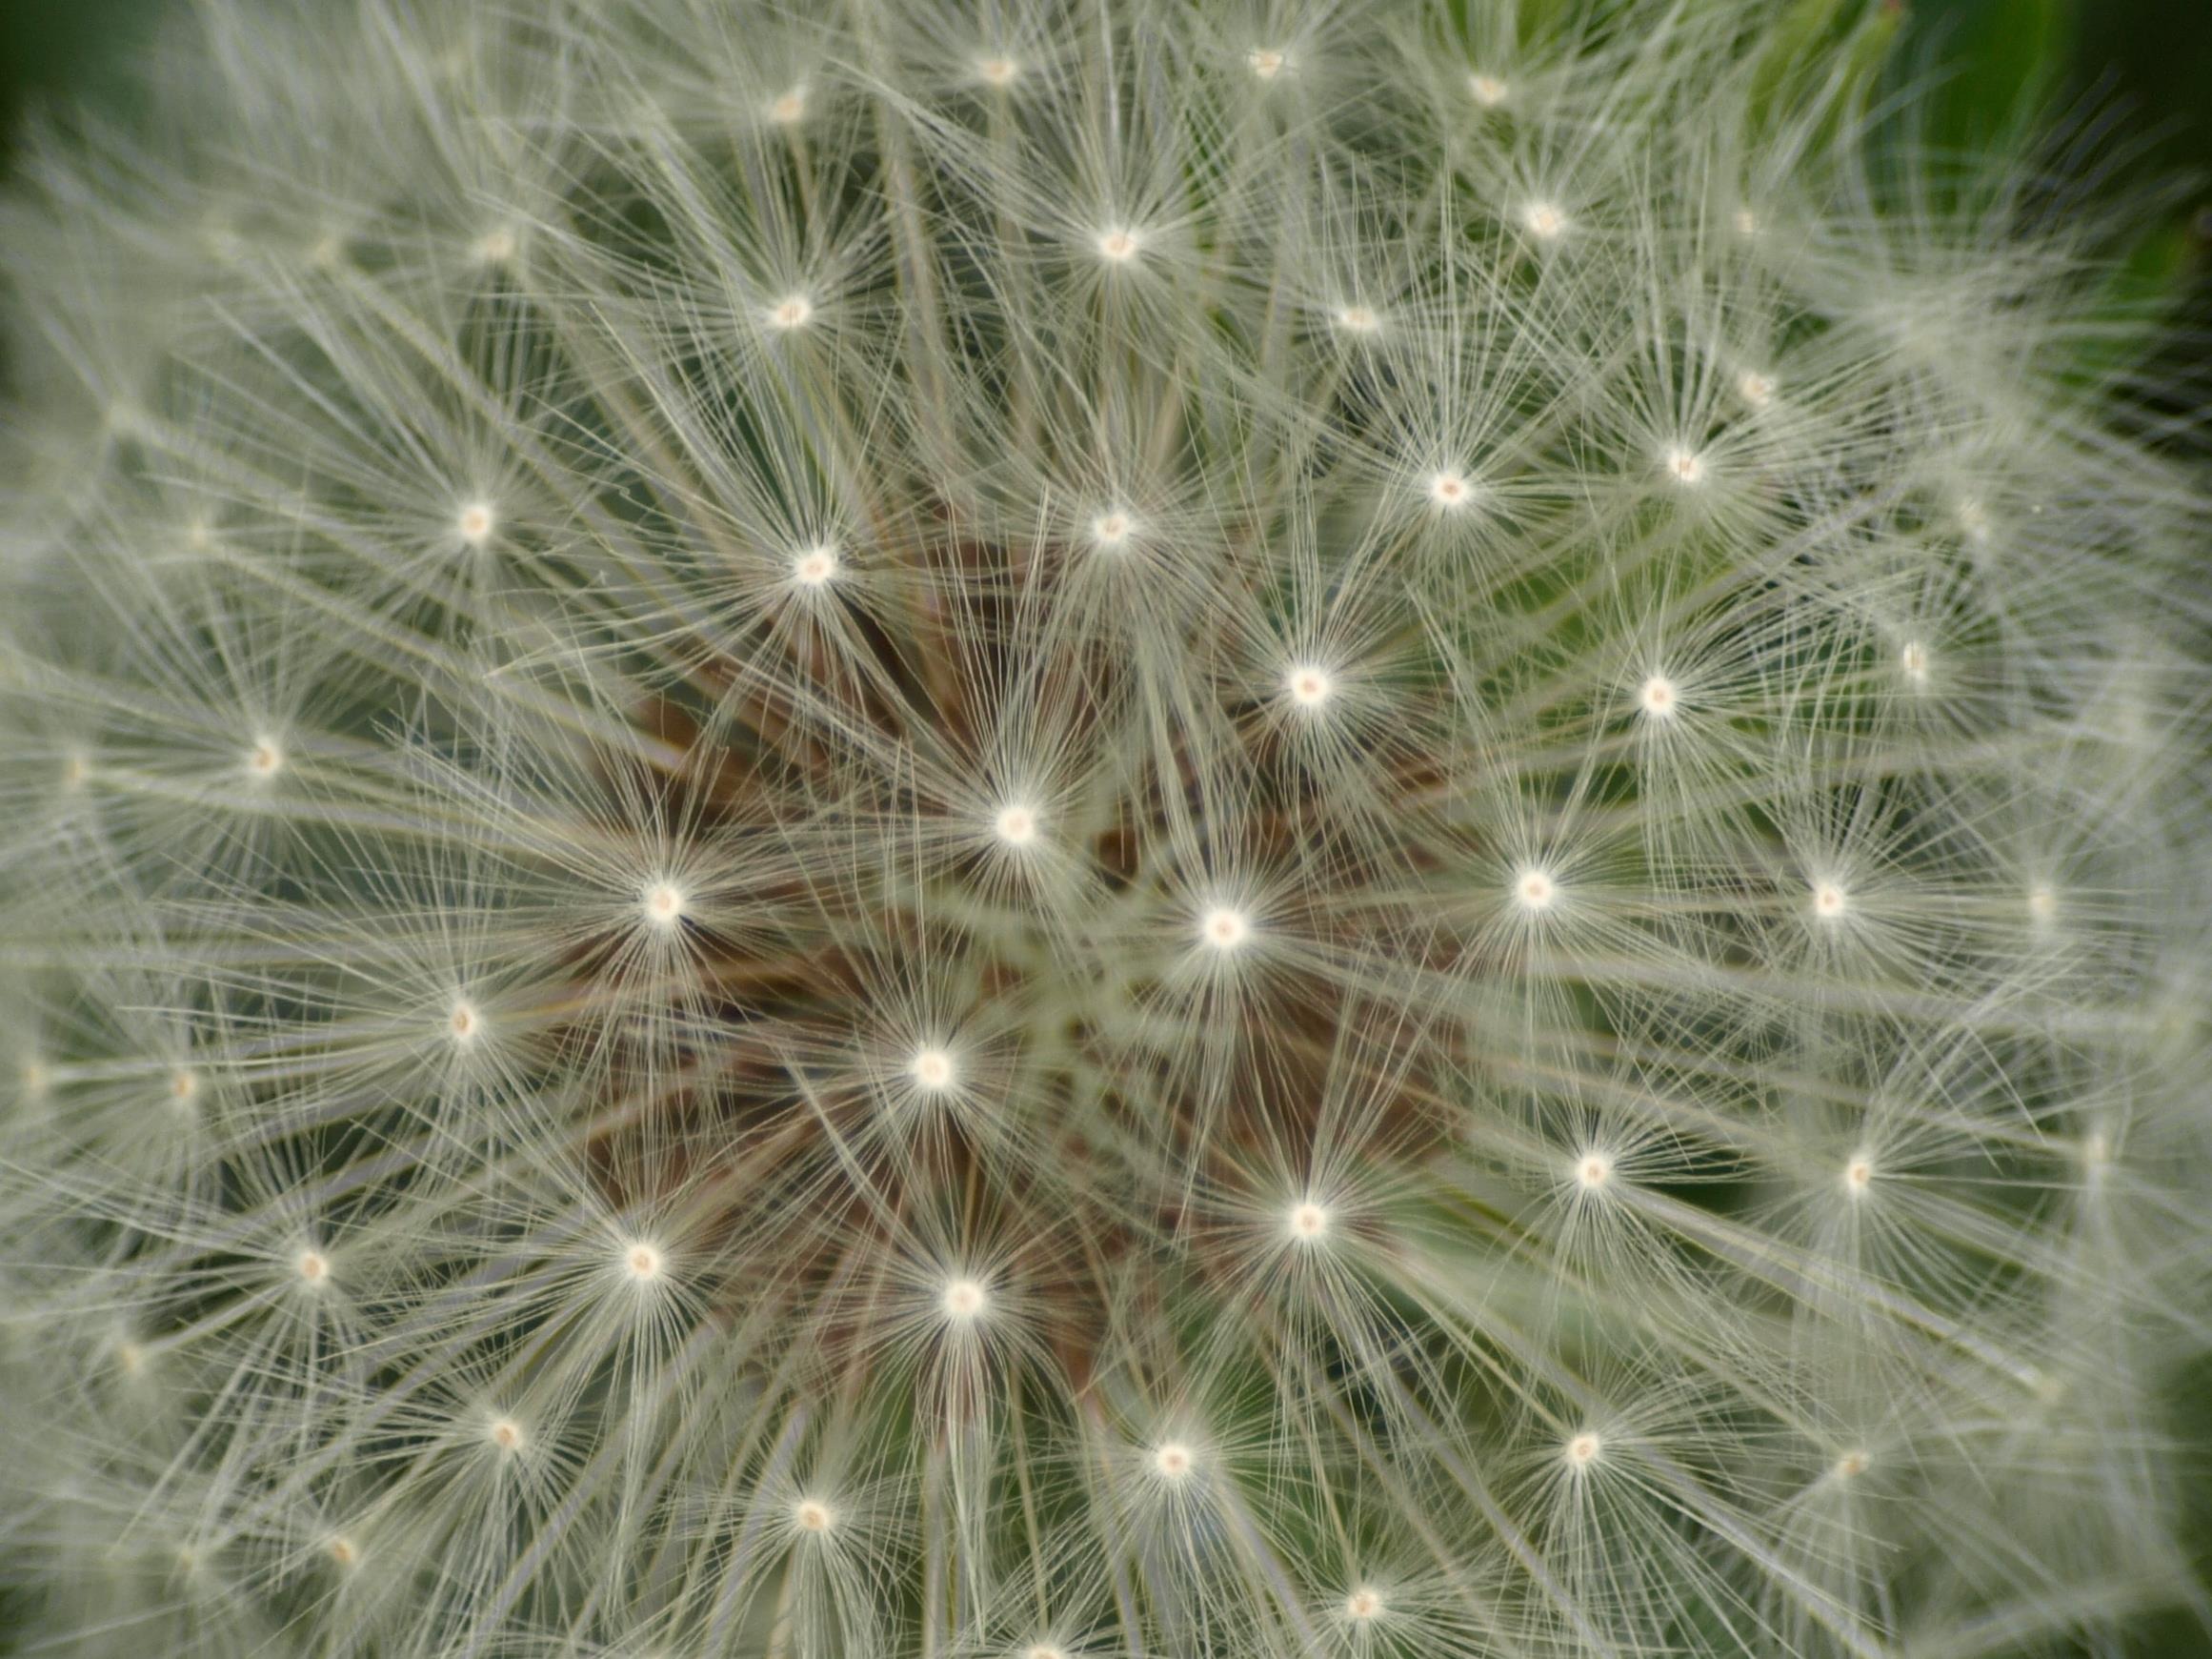
plant, photography, dandelion, flower, botany, close, flora, wild flower, close up, roadside, macro photography, flowering plant, daisy family, plant stem, land plant, thorns spines and prickles